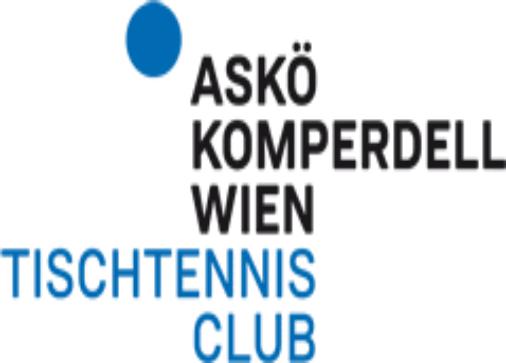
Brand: Komperdell
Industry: Sports